2014 IAAF World Indoor Championships – Men's 3000 metres

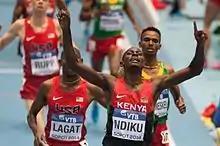
Ndiku crossing line in the final.

The men's 3000 metres at the 2014 IAAF World Indoor Championships took place on 7 and 9 March 2014.